Roman Catholic Diocese of Senj-Modruš

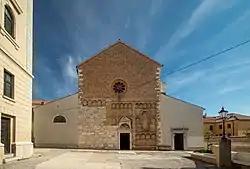

The Diocese of Senj-Modruš was located in the historical Kingdom of Croatia, while it was in personal union with Kingdom of Hungary, and it was suffragan of Zagreb.